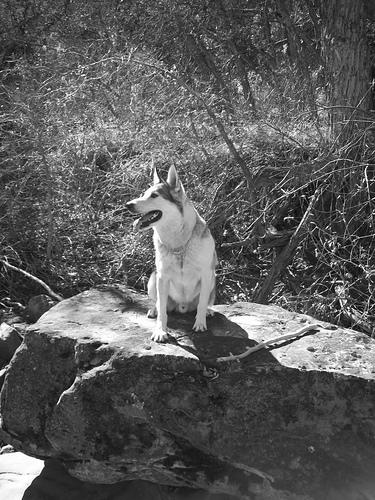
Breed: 232-n000083-Eskimo_dog